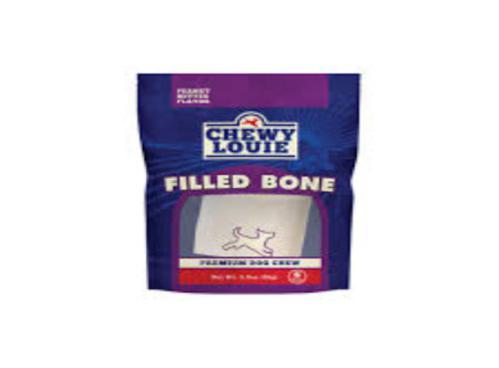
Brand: chewy louie
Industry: Food